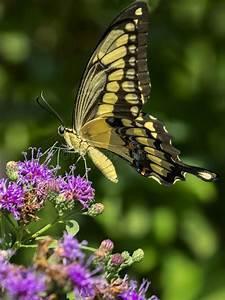
butterfly